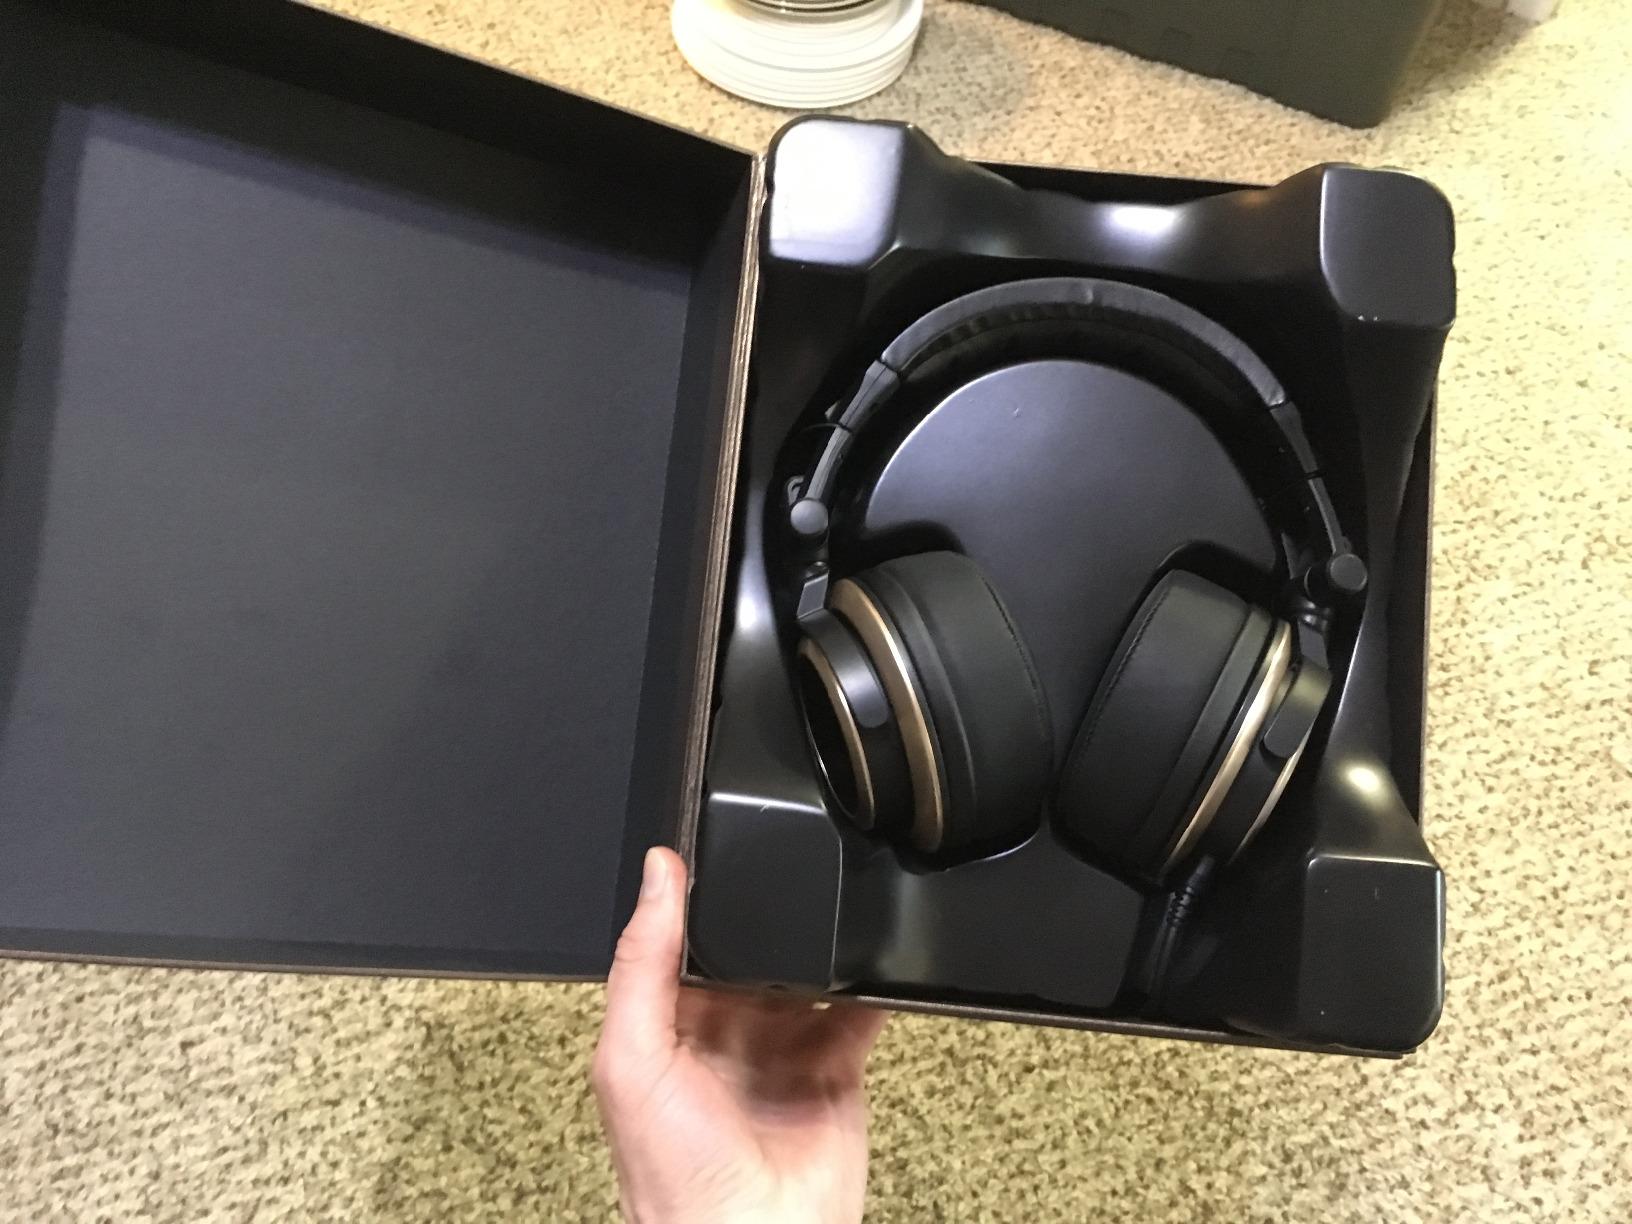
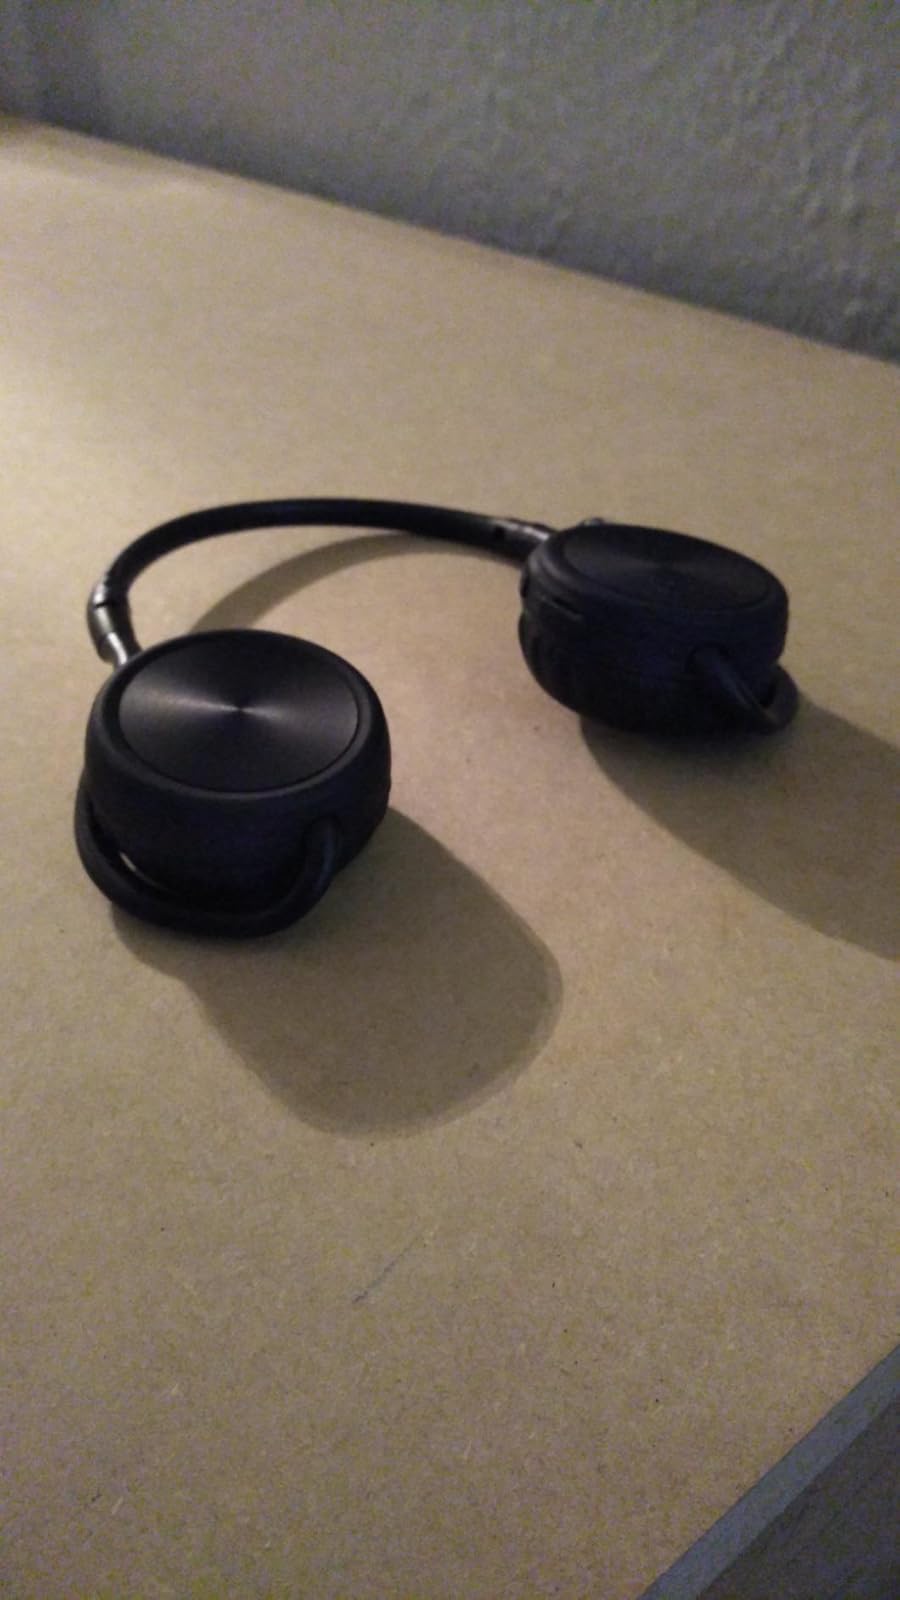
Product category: headphones
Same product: no